Armanitola Government High School

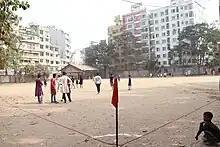
School field of the school

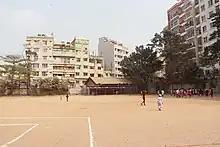
Hockey field of the school

Armanitola Government High School offers many extracurricular activities. The Debating Club in particular regularly competes in inter-school competitions.